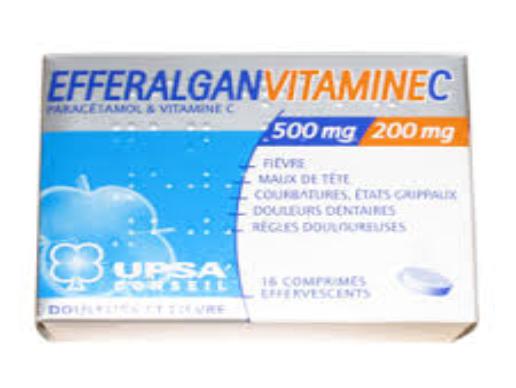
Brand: Efferalgan
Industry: Medical